Chandrika Kumaratunga

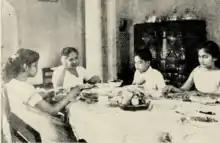
A young Chandrika Bandaranaike with her mother, sister Sunethra, and brother Anura.

Chandrika Bandaranaike was born on 29 June 1945, at Wentworth in Guildford Crescent, Colombo to Solomon West Ridgeway Dias Bandaranaike and Sirima Ratwatte Dias Bandaranaike. The family moved the year later to a mansion at Rosmead Place, Colombo purchased by her paternal grandfather.